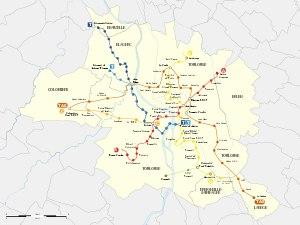
La LGV Bordeaux-Toulouse est un projet de ligne à grande vitesse d'une longueur de 200 km environ affectée au trafic des voyageurs entre Bordeaux et Toulouse. À vocation radiale et transversale, cette ligne prolongerait la LGV Sud Europe Atlantique, dans le cadre du grand projet ferroviaire du Sud-Ouest. Envisagé depuis les années 1980 puis successivement reporté, ce projet dont le coût s'élève à plusieurs milliards d'euros reçoit sa déclaration d’utilité publique en 2016, avant d'être annulé en 2017. À l’instar des autres projets de grande vitesse ferroviaire, celui-ci fait l’objet de contestations d’ordre politique, économique et environnemental.
La ligne B du métro de Toulouse est l'une des deux lignes du réseau métropolitain de Toulouse. Elle relie la station Borderouge, au nord, à la station Ramonville, sur la commune de Ramonville-Saint-Agne, au sud-est.
Le Toulouse Aerospace Express est un projet de transport public de Tisséo qui comprend la construction d'une troisième ligne de métro automatique de l'agglomération toulousaine, la construction d'un prolongement de la ligne B du métro de Toulouse et la transformation de la ligne T2 du tramway de Toulouse en Aéroport Express. La mise en service de ces infrastructures est prévue en 2025. La troisième ligne de métro relierait Colomiers à Labège, desservant au passage Airbus, la gare Matabiau et les zones d'activités du sud-est de Toulouse. L'aéroport de Toulouse-Blagnac serait également desservi mais via Aéroport Express avec le tramway.
Le métro de Toulouse est un réseau de transport en commun, en site propre, desservant la ville française de Toulouse, dans le département de la Haute-Garonne. Il utilise la technologie du véhicule automatique léger, véhicule sur pneumatiques développé par Matra Transports. En 1993, il est d'ailleurs le deuxième réseau de VAL ouvert dans le monde, après le métro de Lille Métropole.
L'agglomération toulousaine est desservie par plusieurs réseaux de transport en commun, interconnectés entre eux dans des pôles d'échange ou par de simples arrêts de correspondance. Certains d'entre eux utilisent des infrastructures en site propre.
La liste des métros de France comprend six réseaux desservant diverses agglomérations du pays, et deux petites lignes desservant les aéroports de Paris.